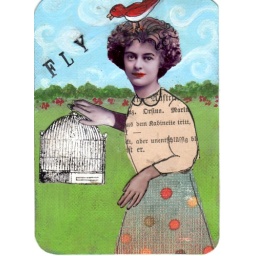
paper collage and acrylic paint on heavy plastic coated playing card (from the Dunes in Las Vegas) Traded